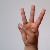
The image shows a hand gesture representing the letter 'W' in Indian Sign Language.